Papal Zouaves

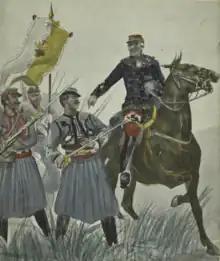
Ex-Papal Zouaves fighting under their distinctive banner in France, 1870

After being disbanded, veterans of the Papal Zouaves fought on in other units, for example, on the side of the Carlists in the Third Carlist War and on the side of the French in the Franco-Prussian War.